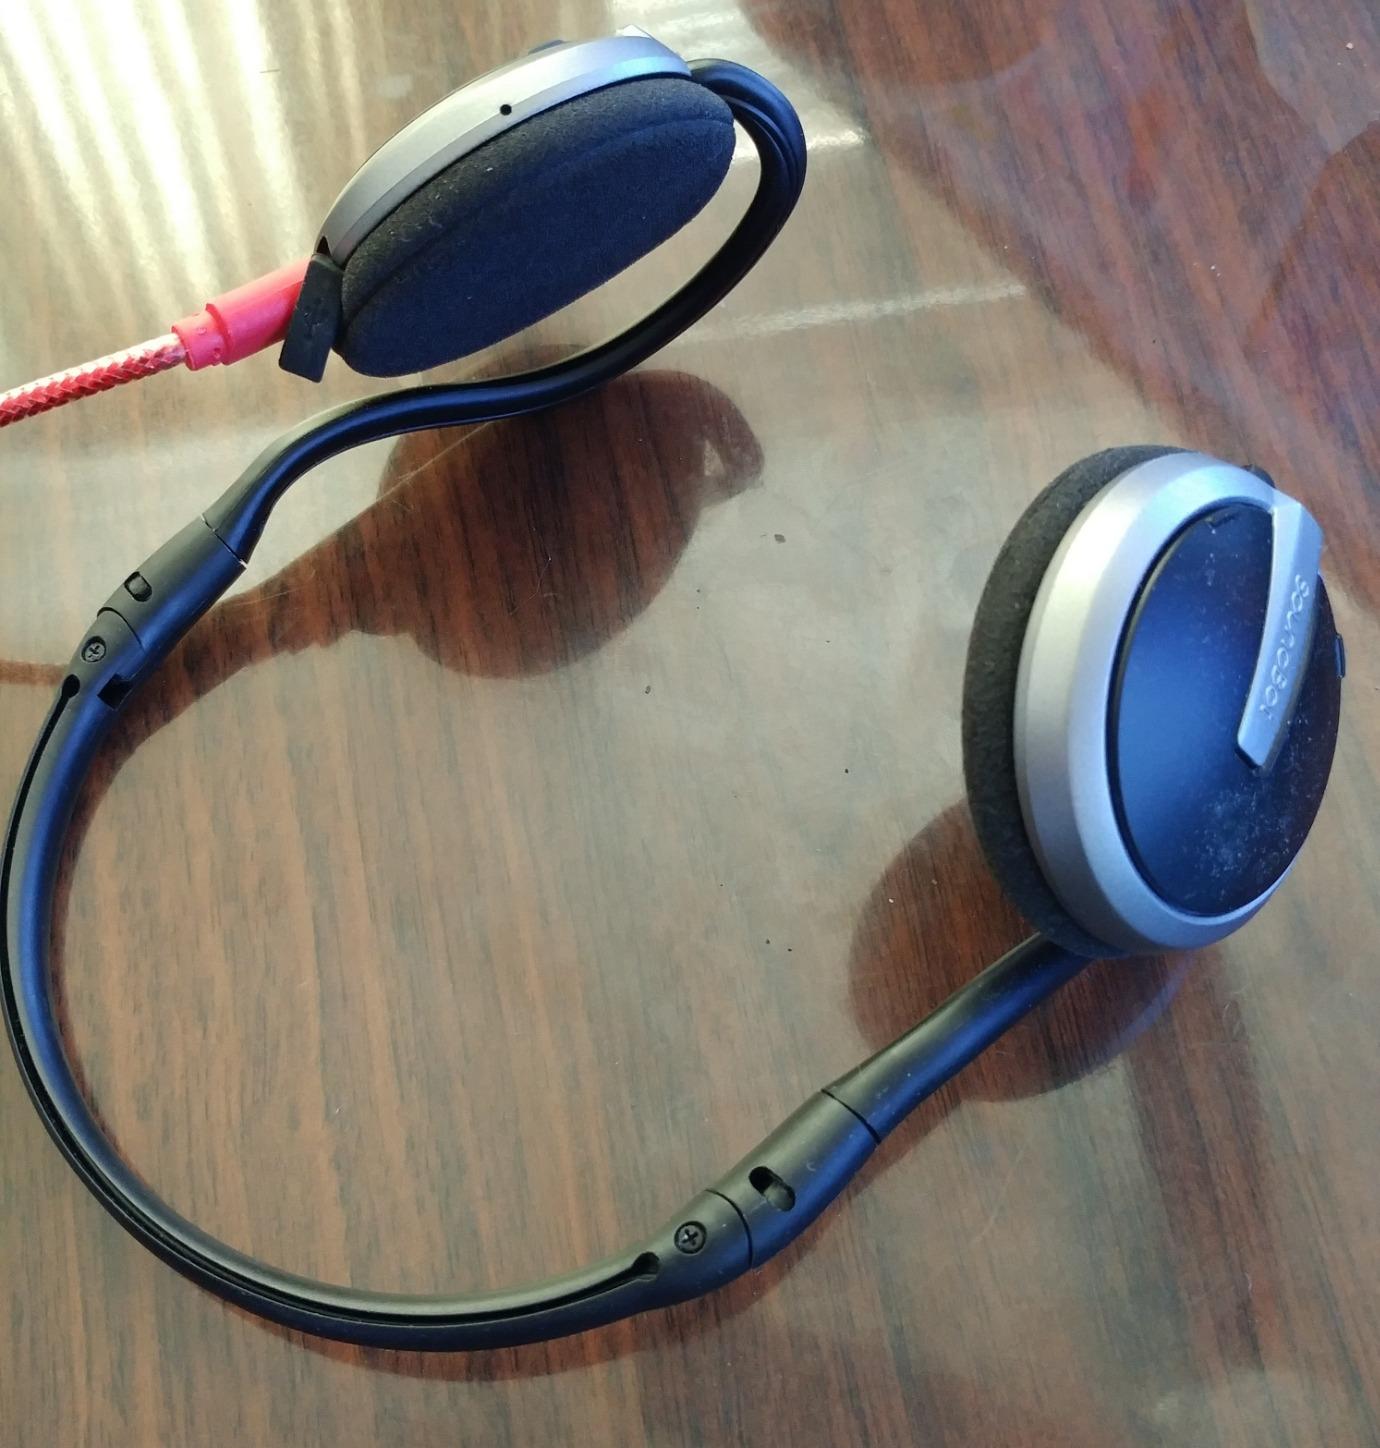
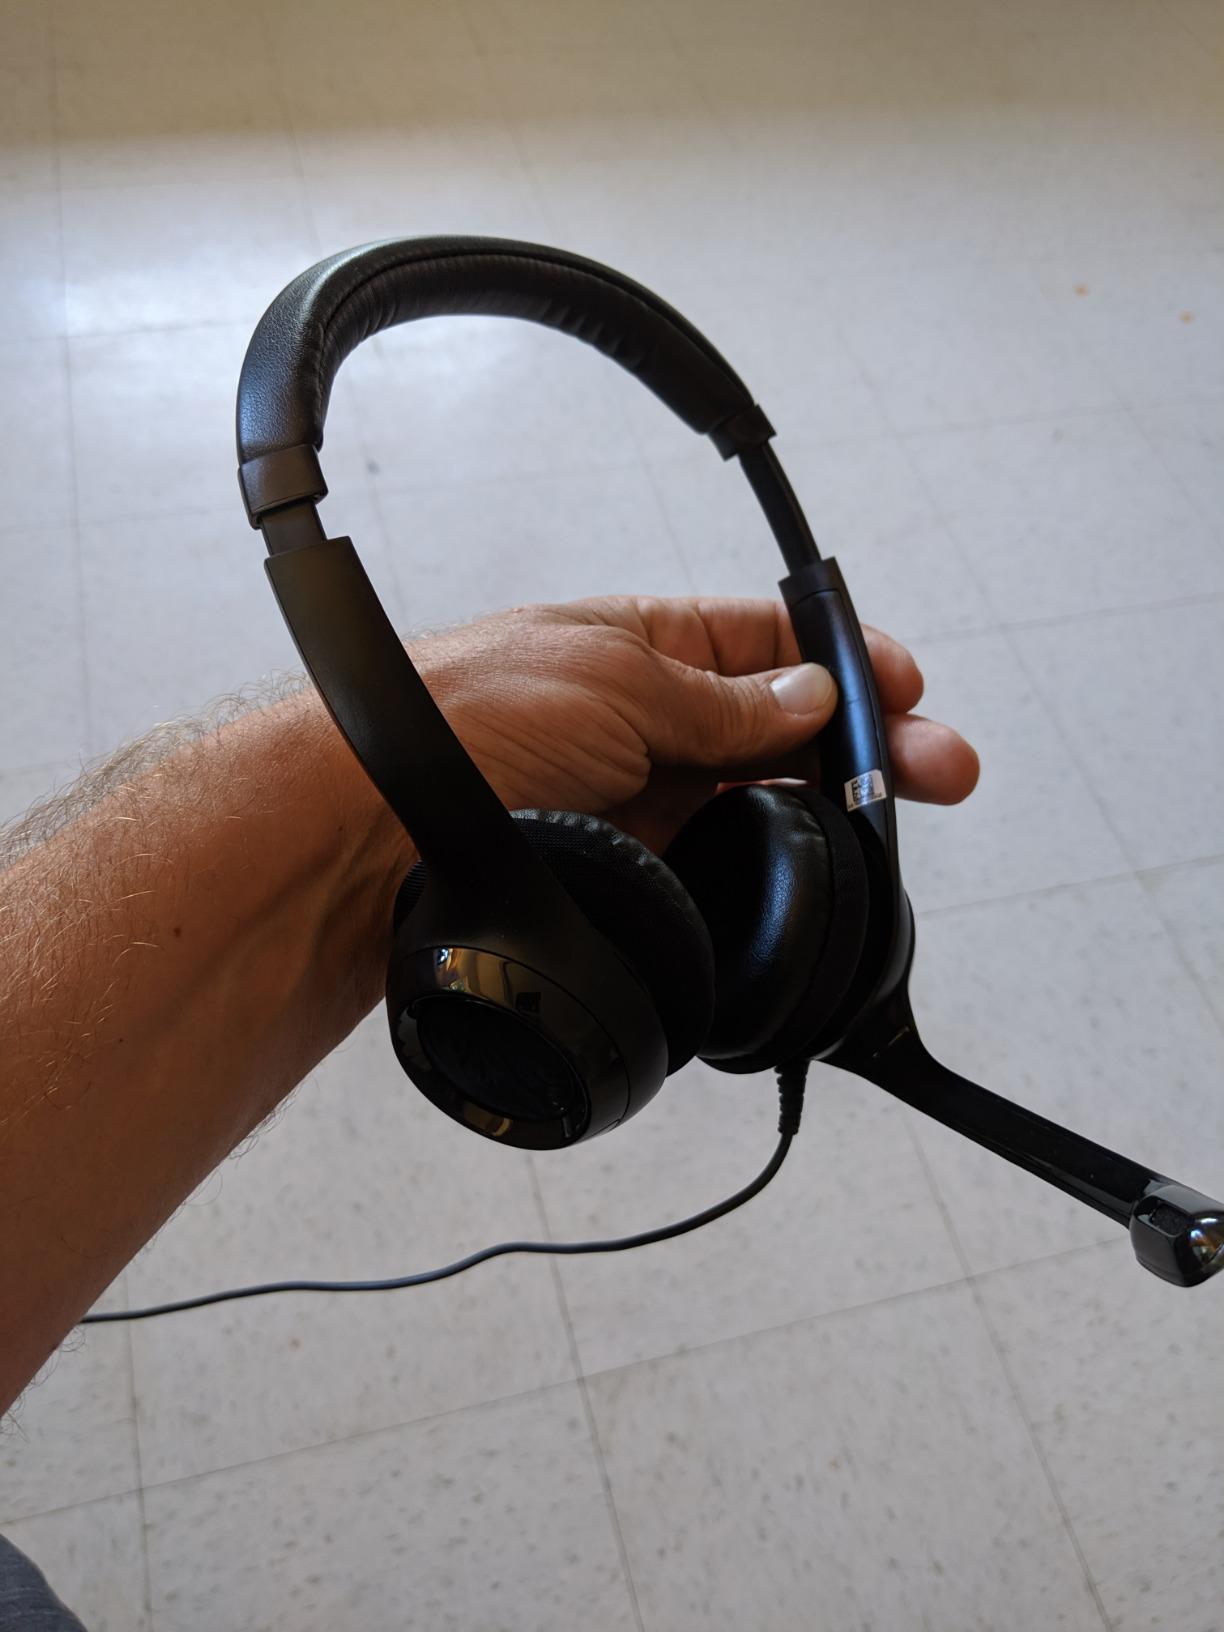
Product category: headphones
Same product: no